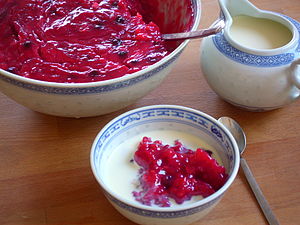
Frugtgrød
Rødgrød med mælk
Frugtgrød er kogt frugt, eksempelvis: